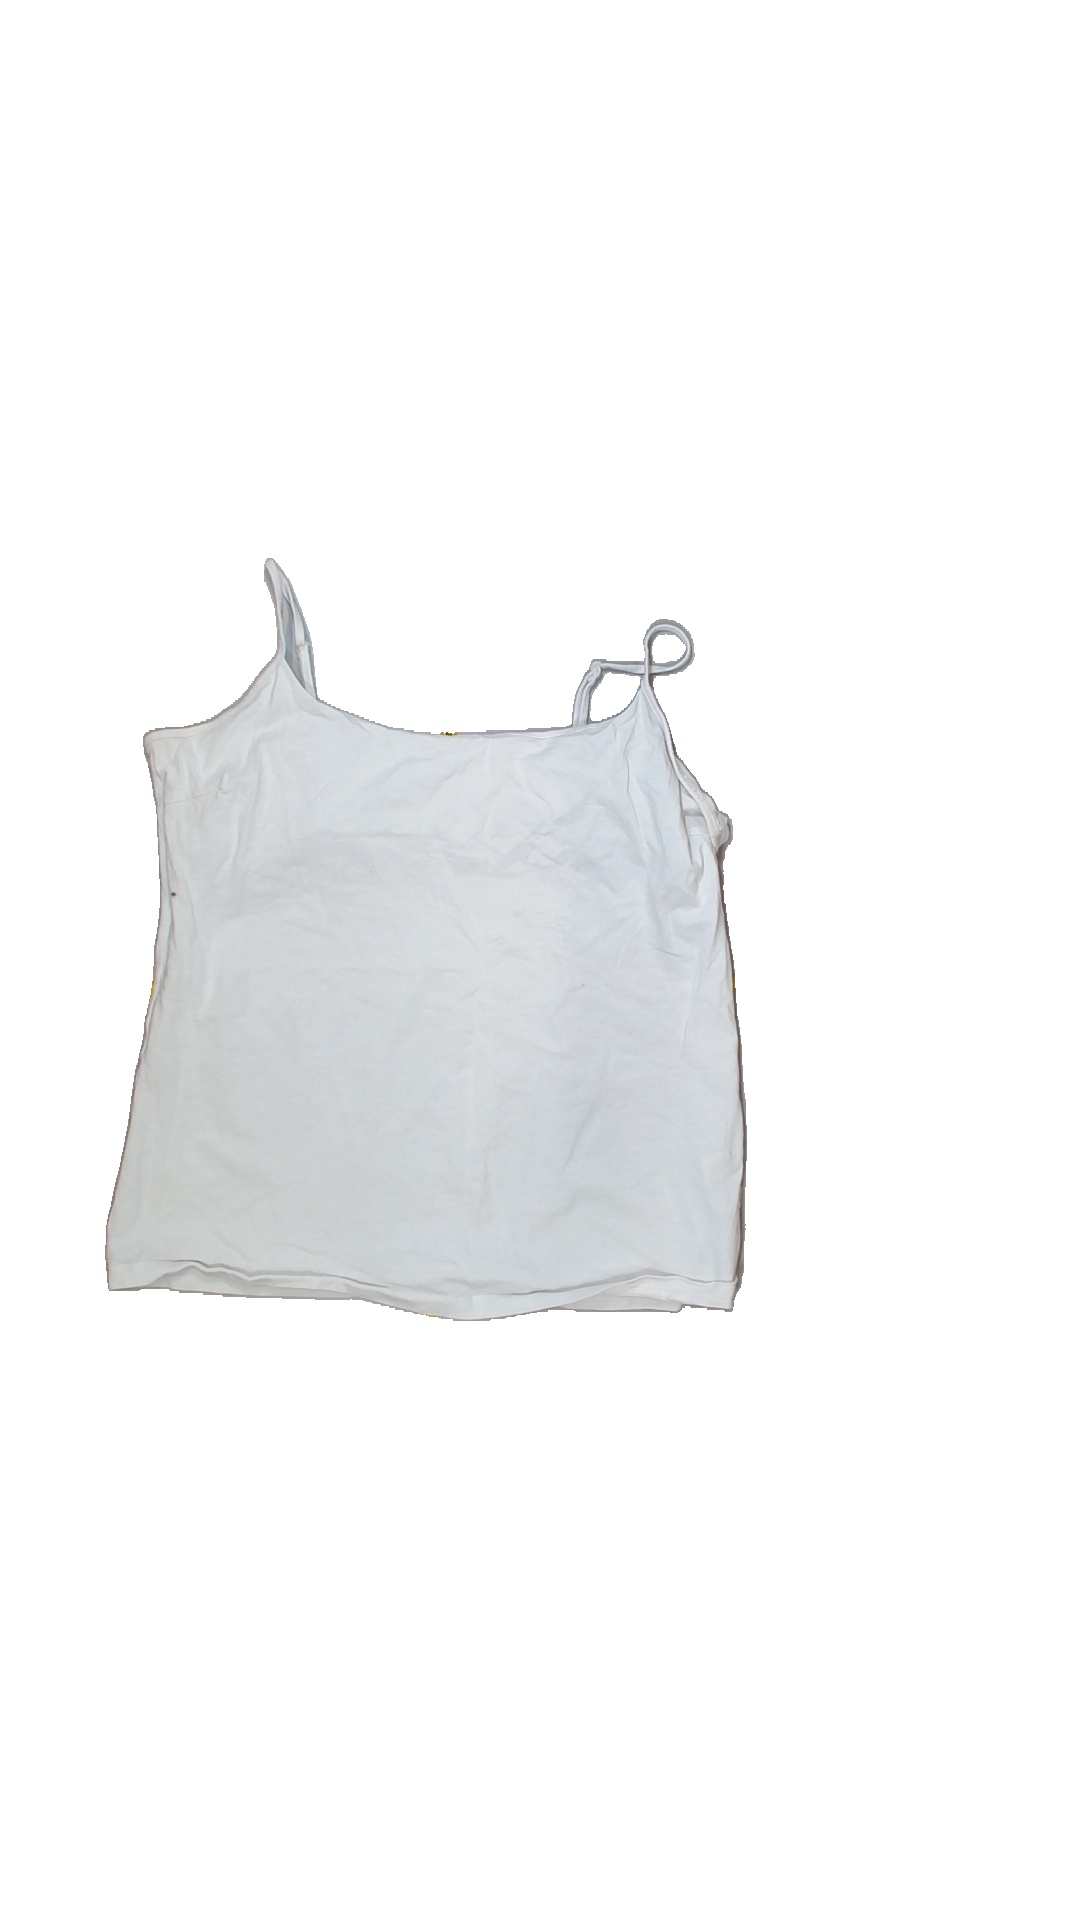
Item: Tank Top (Ladies)
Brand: Not Applicable
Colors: White
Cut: Regular, C-collar
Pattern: Plain
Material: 95%cotton 5%elastane
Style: No trend
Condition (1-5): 2
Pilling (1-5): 4
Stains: Yes
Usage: Export
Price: <50